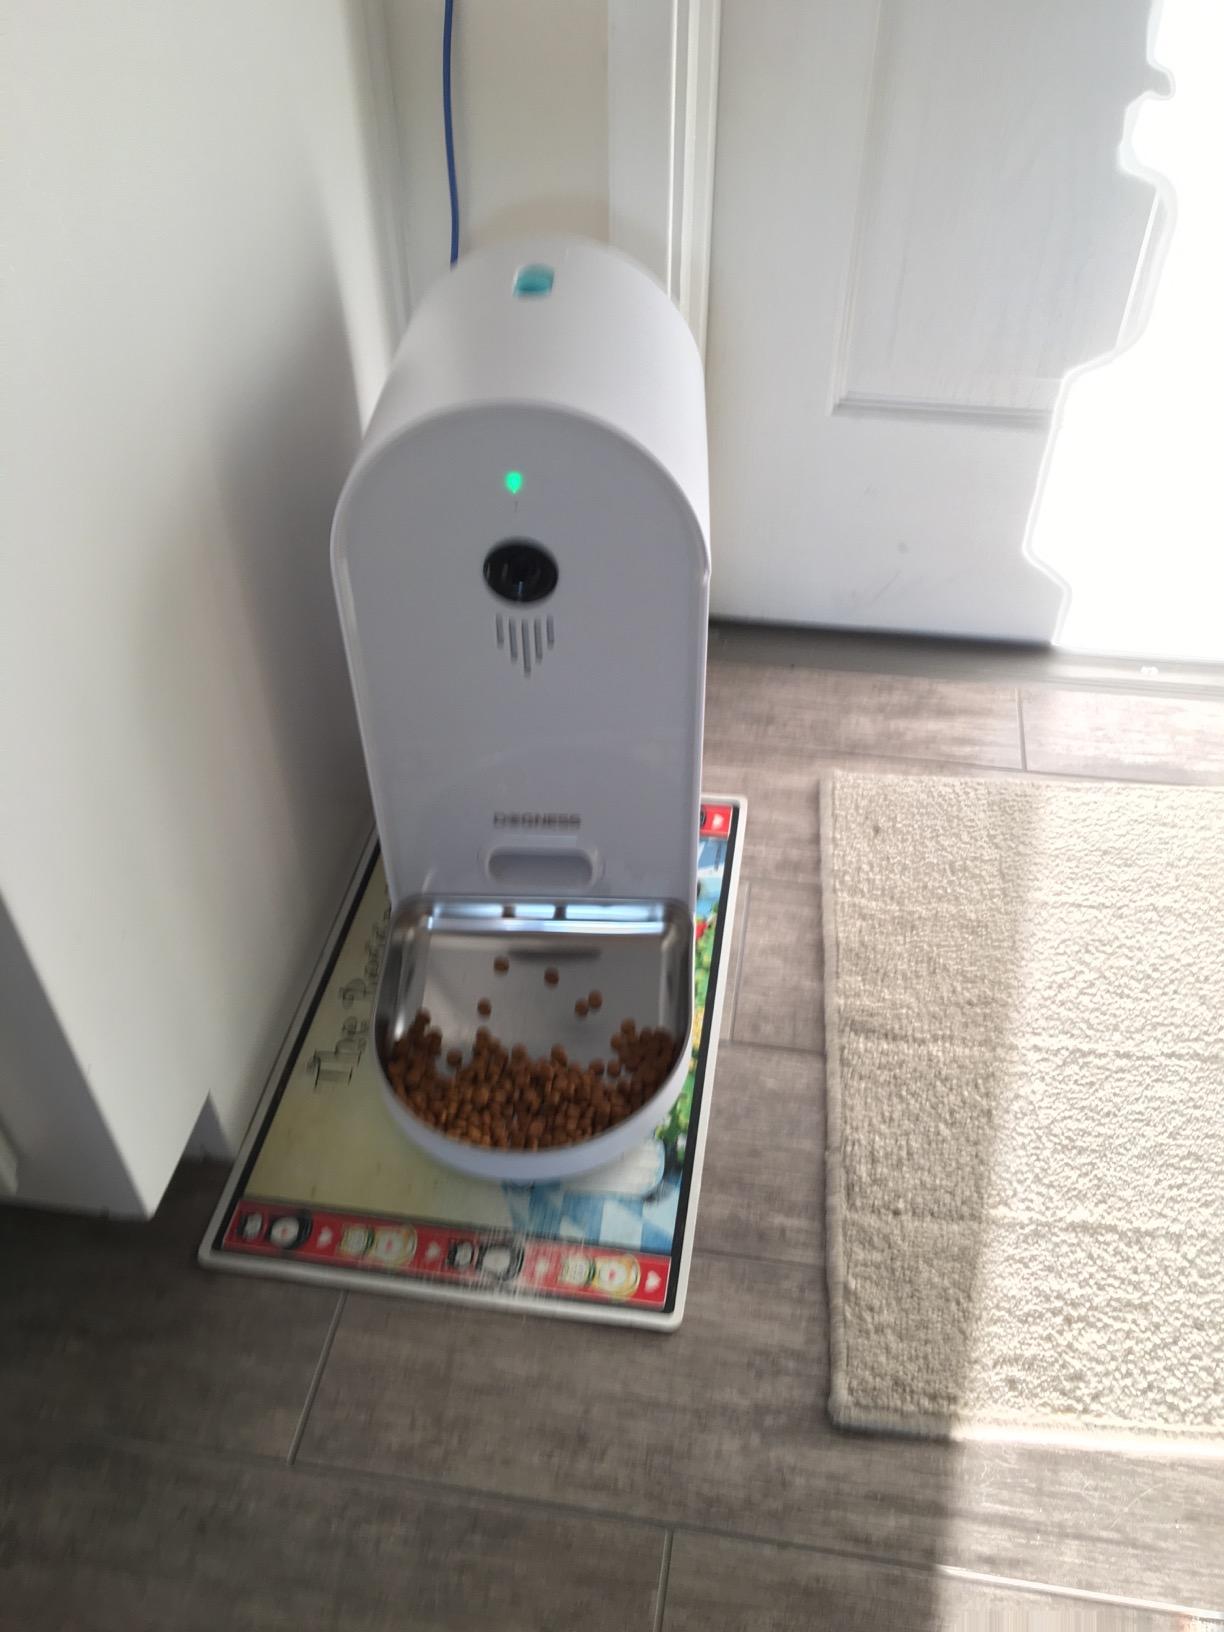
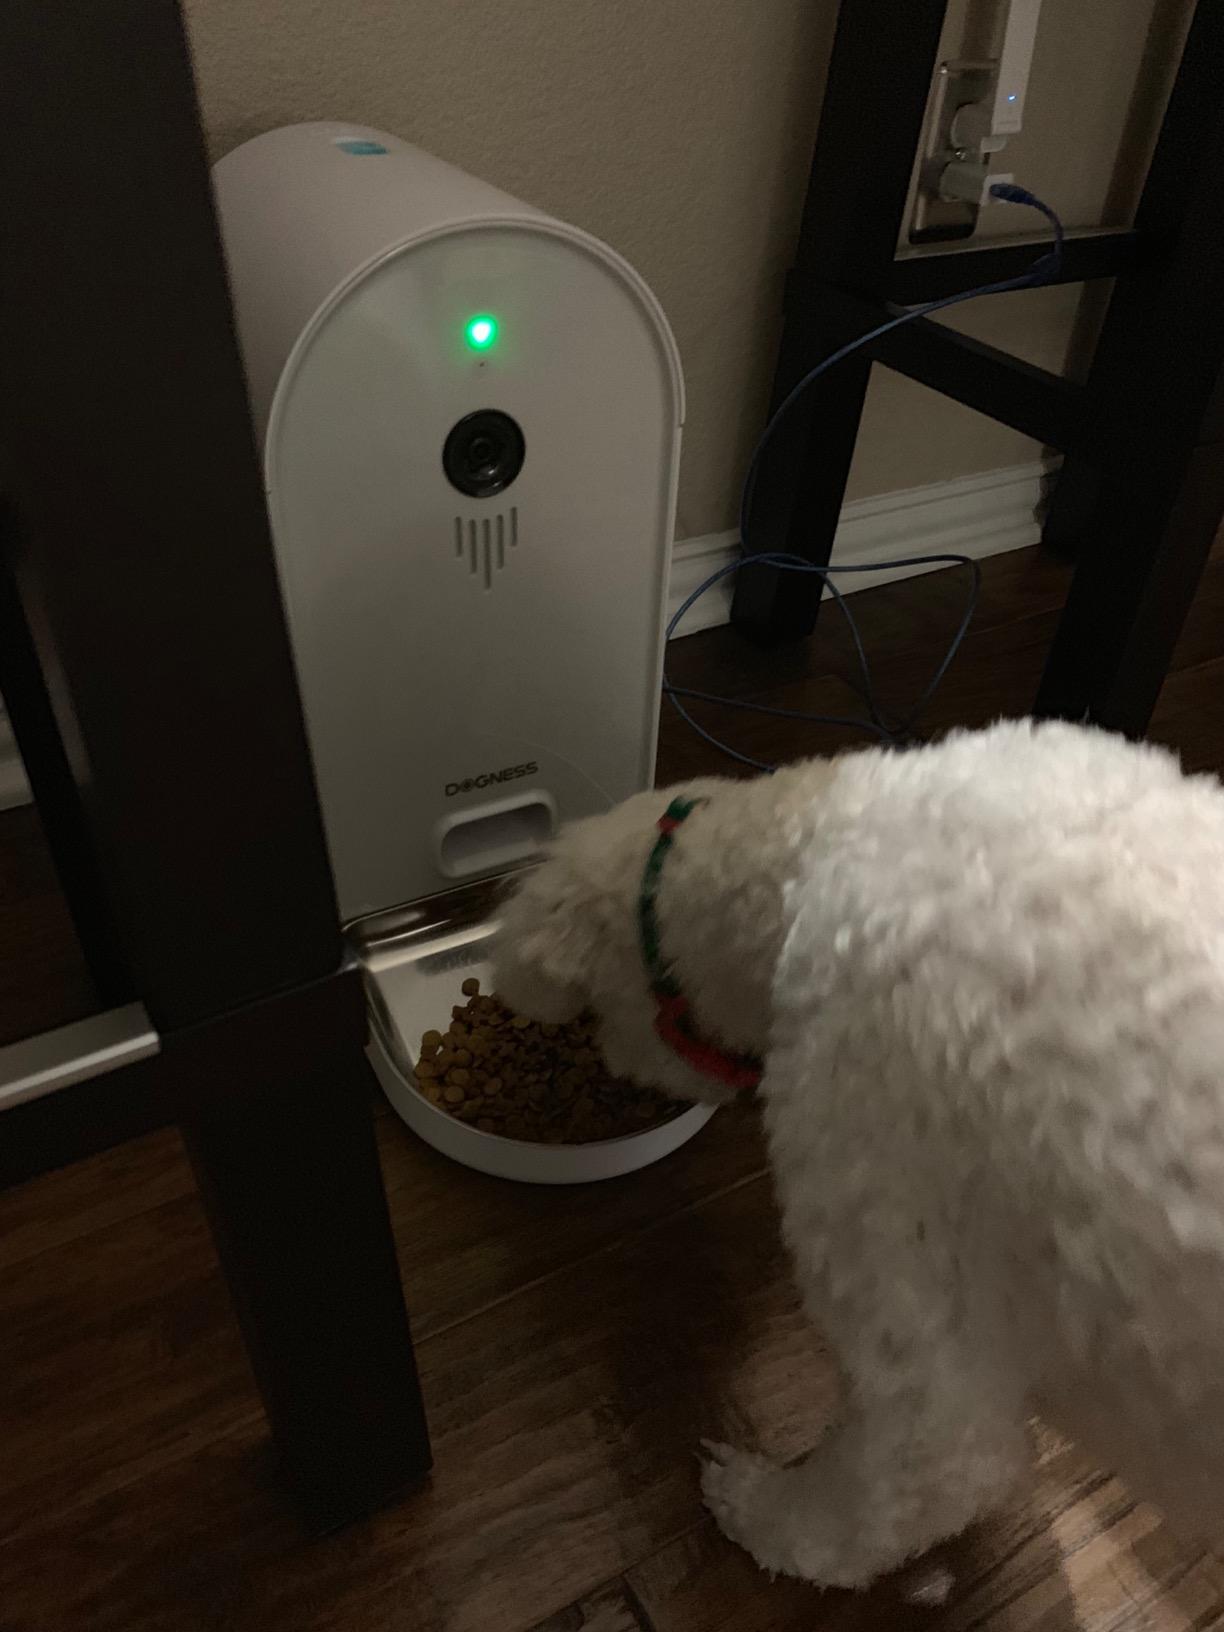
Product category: items_feeder
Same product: yes